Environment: real
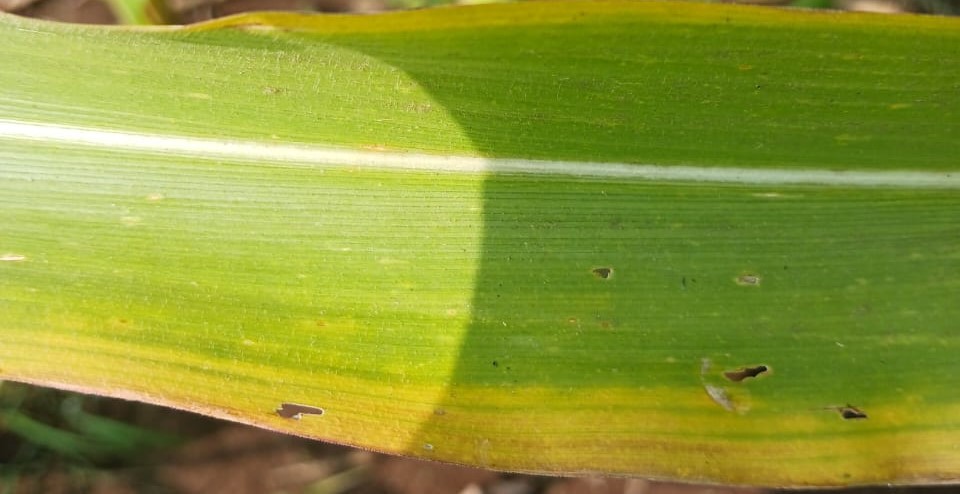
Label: potassium_deficiency